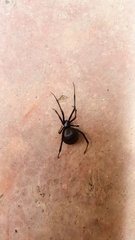
Species: Lactrodectus_hesperus